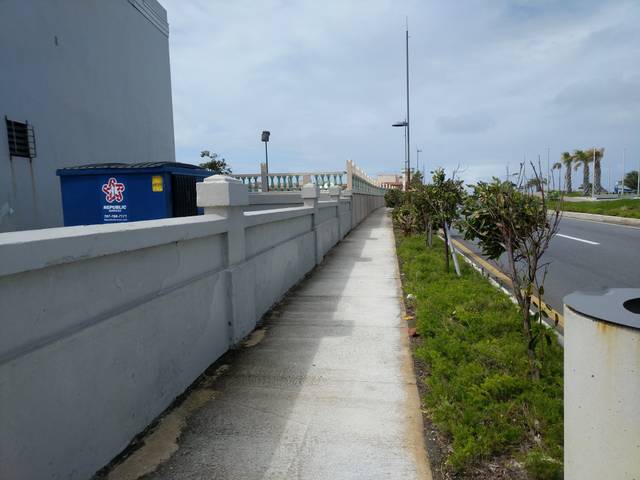
Region: Puerto Rico
Coordinates: 18.466, -66.101